Girvan Yuddha Bikram Shah

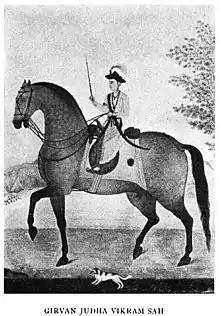
Girvan Yuddha Bikram Shah riding a horse

The Gorkha War (1814–1816), or the Anglo–Nepalese War, was fought between the Kingdom of Nepal and the British East India Company as a result of border disputes and ambitious expansionism of both the belligerent parties. The war ended with the signing of the Treaty of Sugauli in 1816, which ceded around a third of Nepal's territory to the British. Most of the ceded territories had been acquired by Nepal by war only in the last 10 to 20 years from other kingdoms that had never been a part of Nepal.